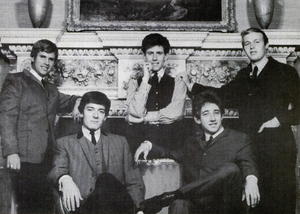
The Hollies est un groupe de rock britannique, formé en 1962 et toujours en activité. Il connaît un grand succès dans les années 1960 avec des singles comme I'm Alive, Bus Stop, Look Through Any Window ou Stop Stop Stop, et constitue le troisième plus gros vendeur de disques britannique pour cette décennie, derrière les Rolling Stones et les Beatles.